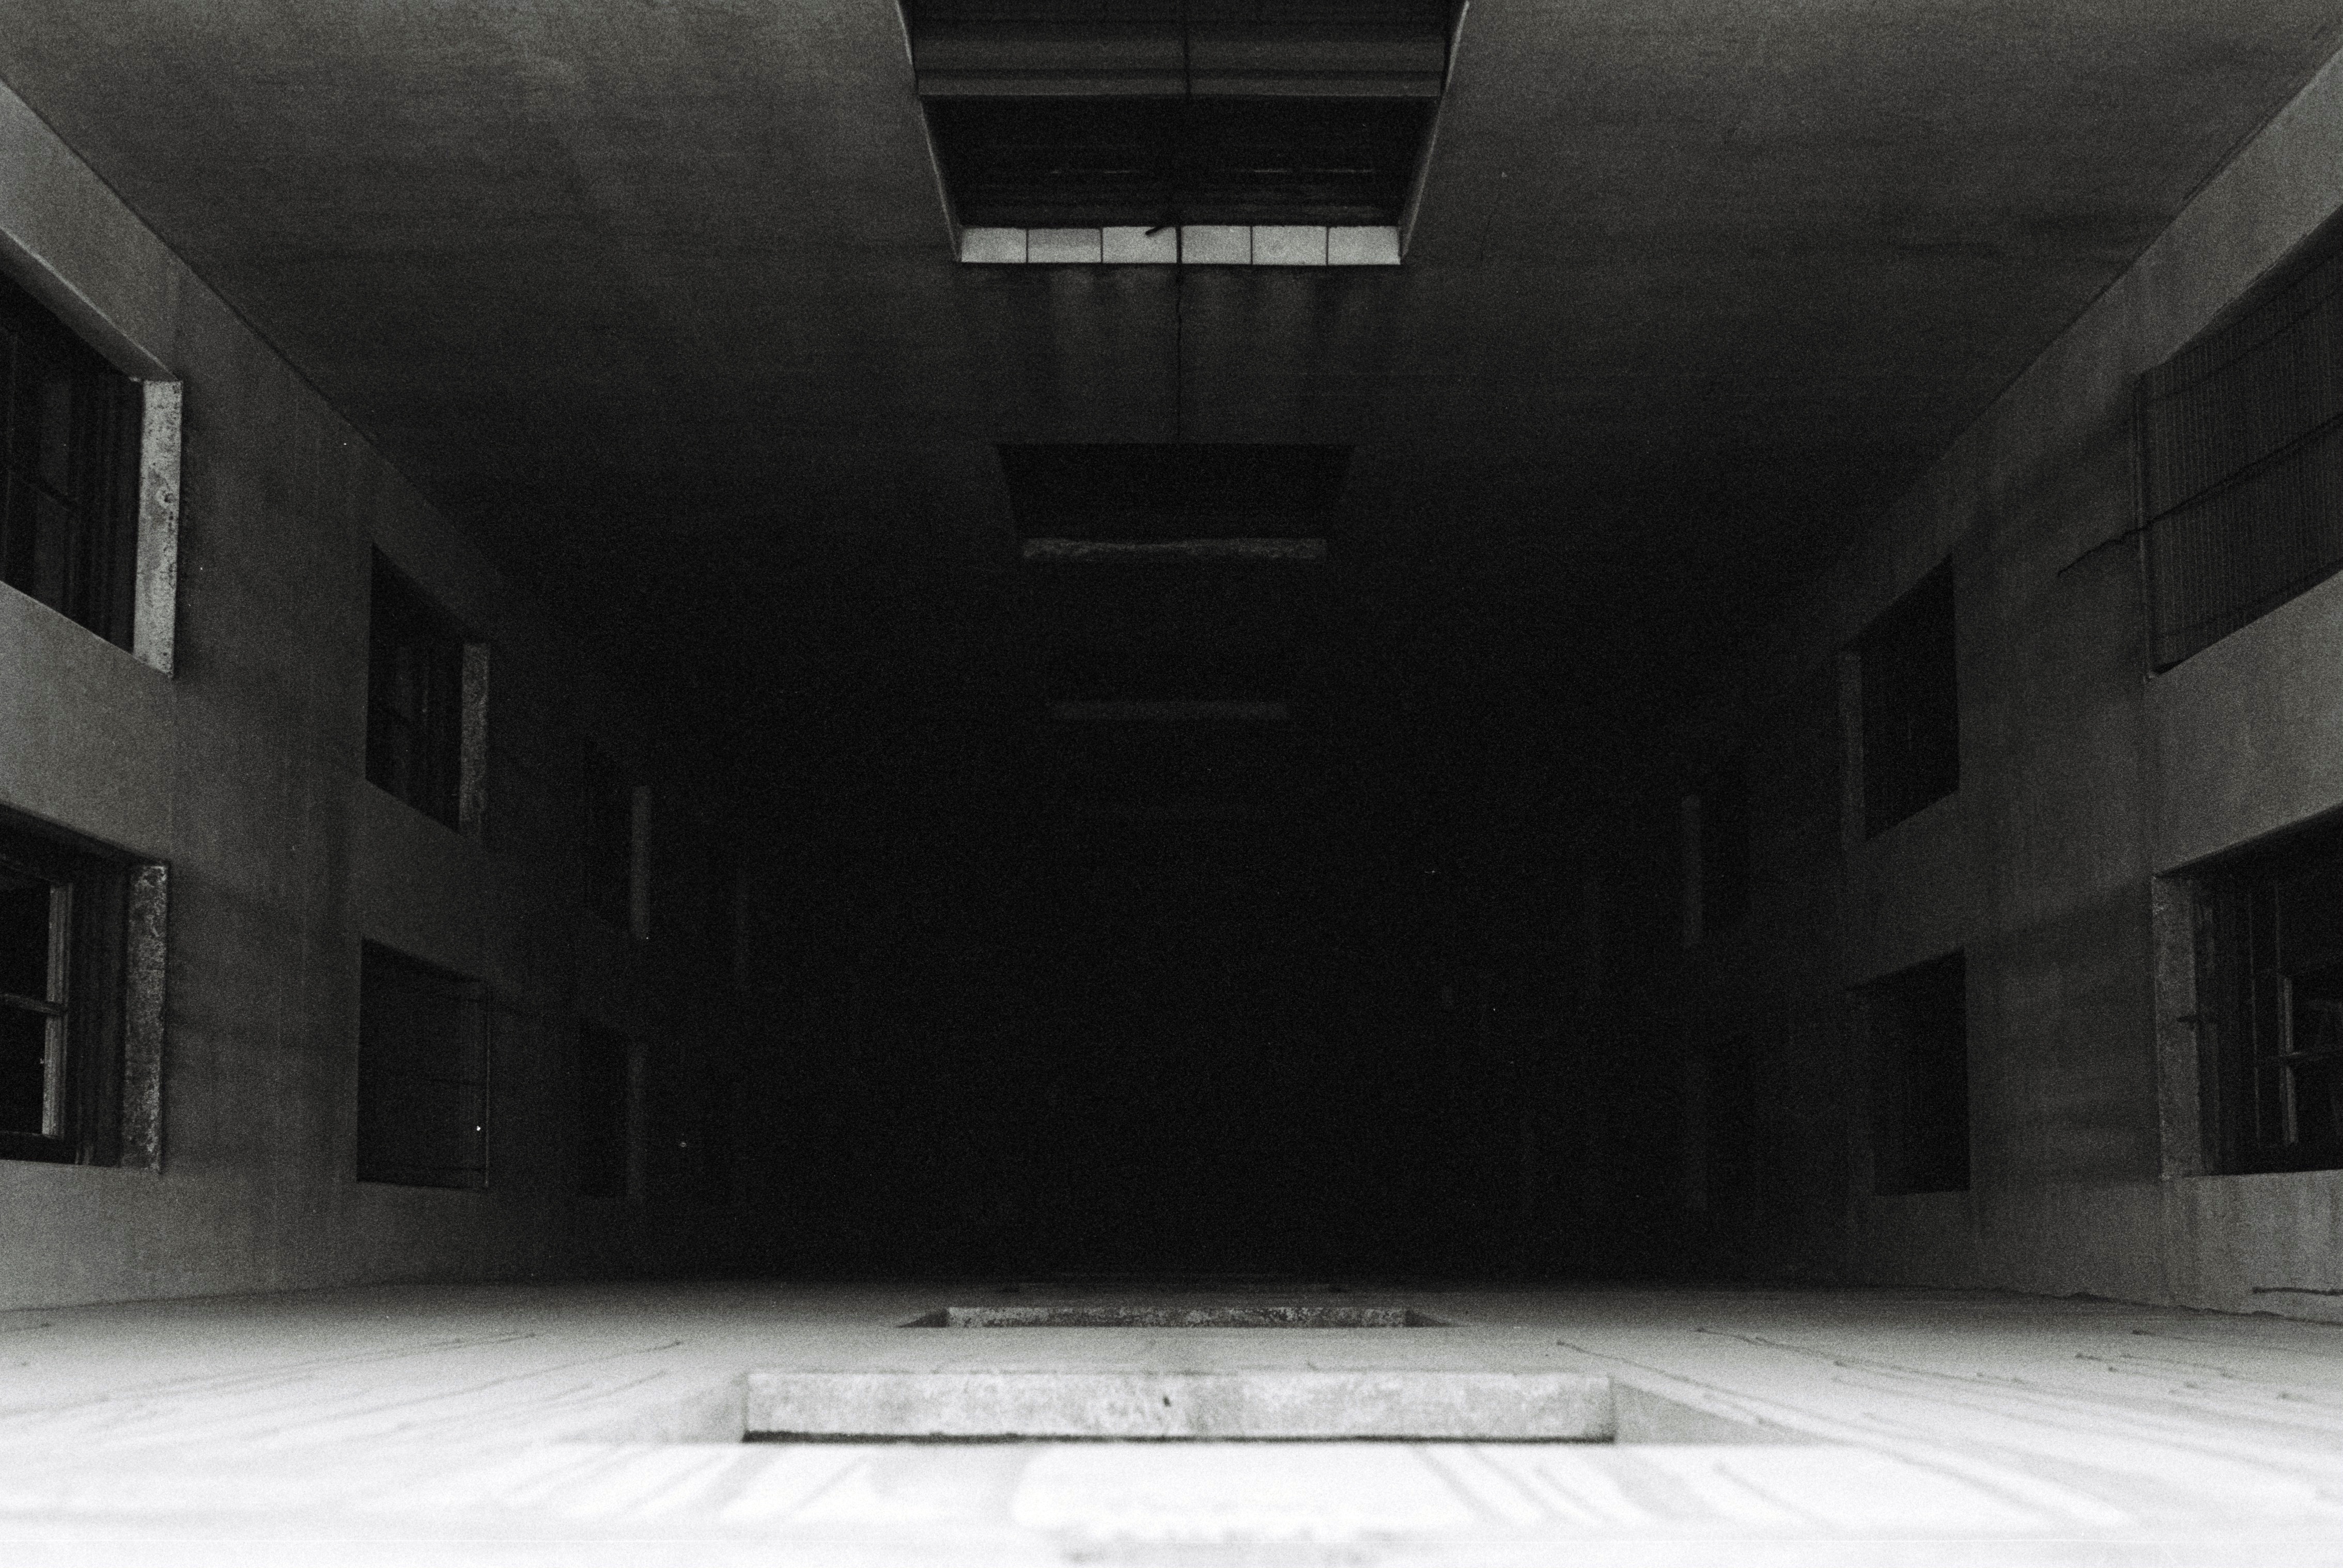
black and white, architecture, structure, white, subway, hall, facade, darkness, black, monochrome, symmetry, shape, monochrome photography